Cen Nanqin

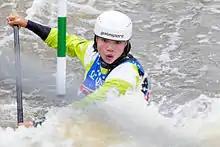
Cen Nanqin at Slalom World Championships in 2013

Cen Nanqin (born September 26, 1983) is a Chinese female slalom canoeist who competed at the international level from 2006 to 2018. She won a silver medal in the C1 event at the 2011 ICF Canoe Slalom World Championships in Bratislava.